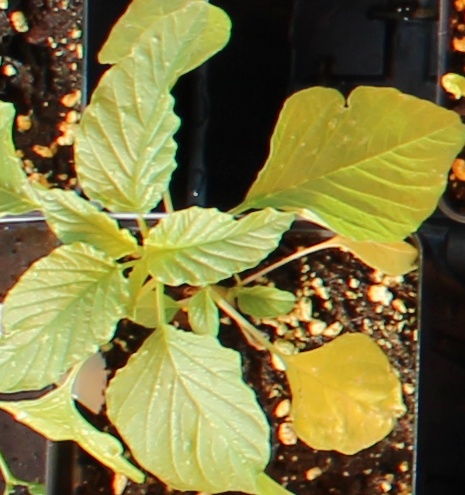
Label: Palmer Amaranth